Kalina people

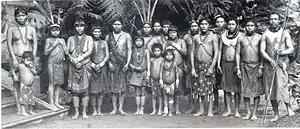
Portrait of the Kaliʼna exhibited at the Jardin d’Acclimatation in Paris in 1892.

Fifteen Kali’na, all members of one family living in Sinnamary and Iracoubo, were sent to "Pau:wa" ("The Land of the Whites") in July 1882. Almost nothing is known about them, except their names and the fact that they were housed in huts on the lawn of the Jardin d'Acclimatation. The trip lasted four months, including three in Paris and a month's journey by boat (round trip). They were accompanied by a Creole who acted as intermediary and, presumably, interpreter. There are several portraits of them, taken by photographer Pierre Petit.